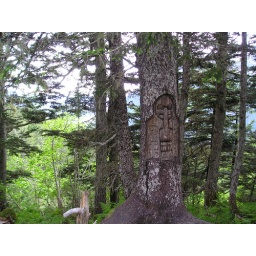
A bird carved in a tree in Alaska.